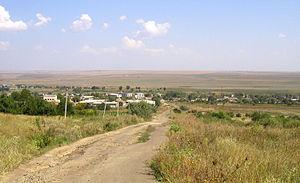
Le Boudjak est une région multi-ethnique de l’oblast d'Odessa en Ukraine. Situé au sud de la Moldavie, entre les bouches du Danube au sud, le liman du Dniestr et la mer Noire à l’est, le Boudjak n’est relié au reste du territoire ukrainien que par une route qui doit traverser le territoire moldave et par un pont qui traverse la passe du Dniestr reliant le liman du Dniestr à la mer Noire.